Sundridge with Ide Hill

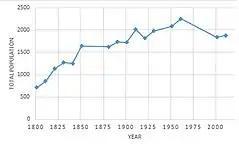

In 1881, the occupational structure for males in the parish was dominated by the Agricultural sector which was similar to many parishes across the country during this time period. Just under half of the 441 working men in the parish worked in the agriculture sector with a total of 183 in the sector which was no doubt the dominant industry at the time. The 2nd largest male occupation was those that worked in the General or Unspecified Commodities industry which was also closely linked to the Agriculture sector which suggests that the Agriculture industry was indirectly linked to over half of Male Occupations in 1881. The female occupational structure was of a stark contrast to the males in 1881. Women in the UK in the 19th century were prevented and/or looked down upon from working in certain occupations such as agriculture, mining and substance services. This was because the societal view in the 19th century was that a "woman's place was in the home" and it was their duty to look after their children and care for their husband. Of the entire 403 working women, 226 women were listed as having unknown occupations which suggests they were either unemployed or only undertook smaller, unlisted jobs. Domestic Services or Offices was the largest listed female industry in the parish and 103 women worked in this industry.